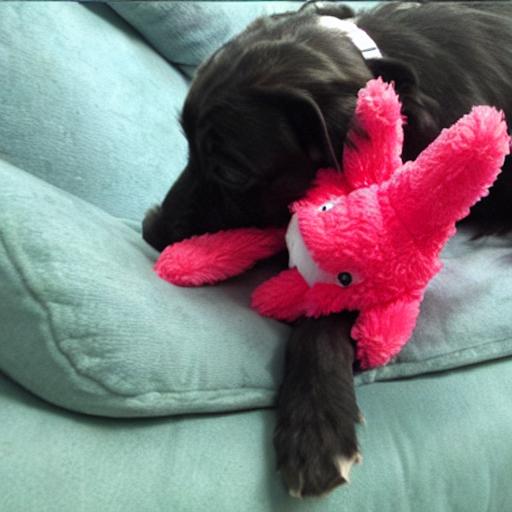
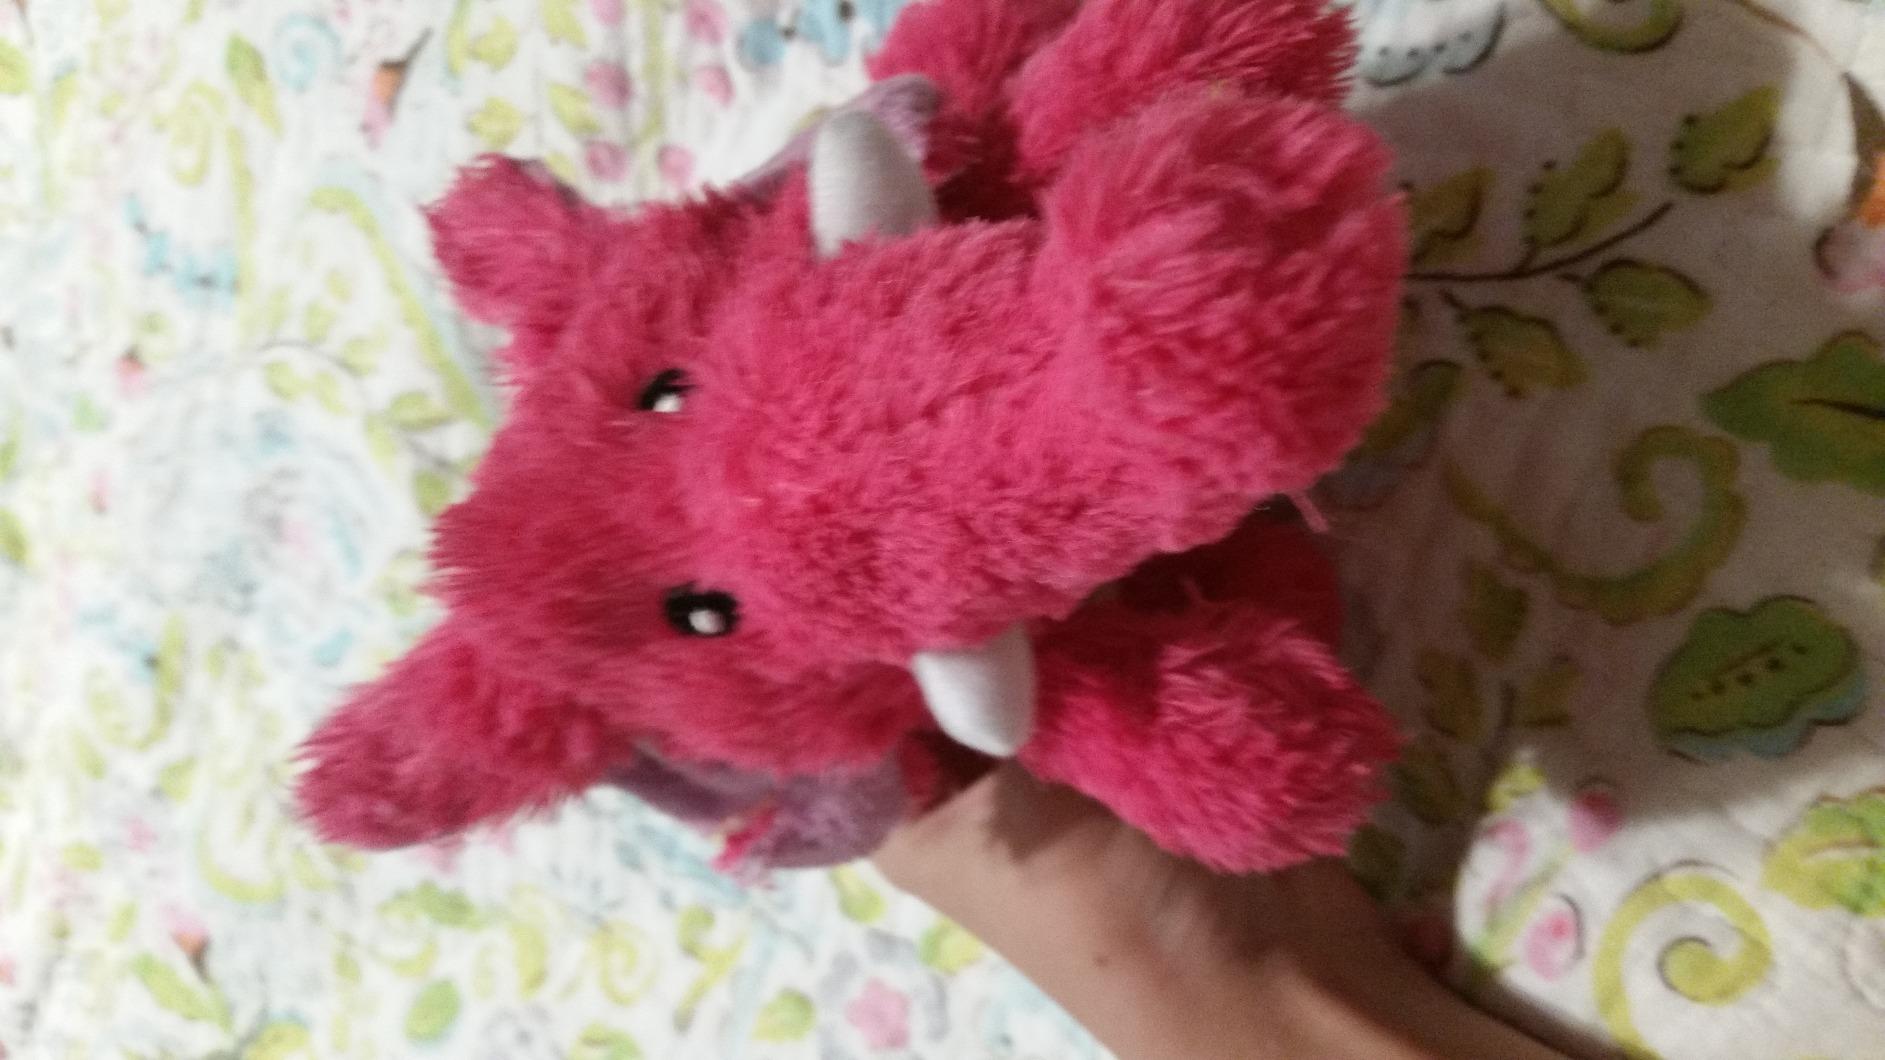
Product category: items_toy
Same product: no